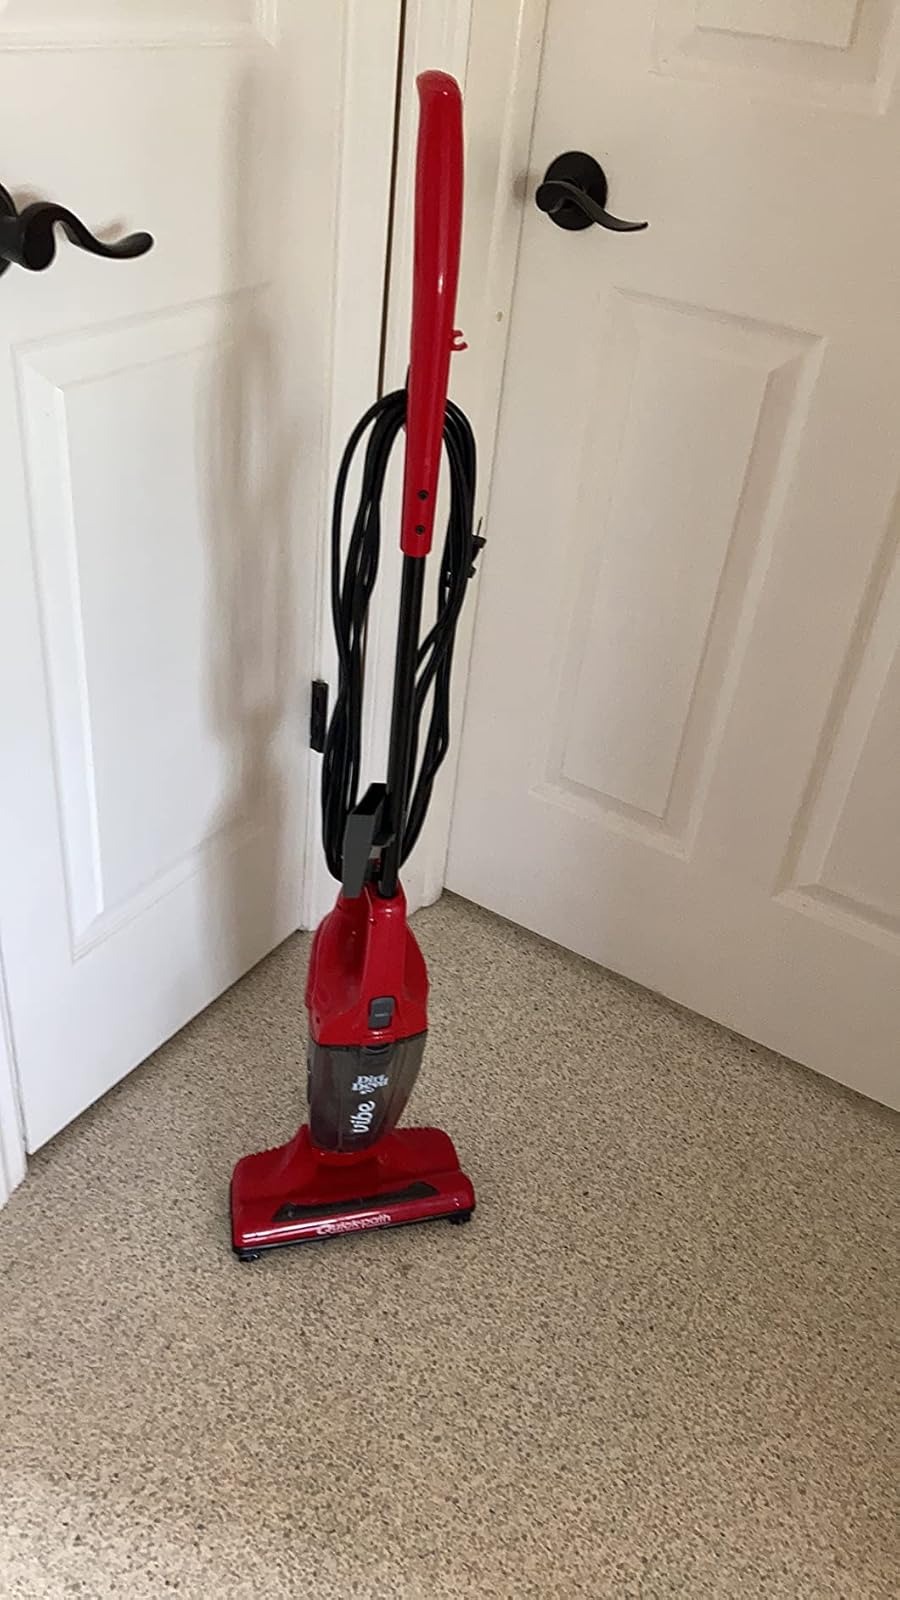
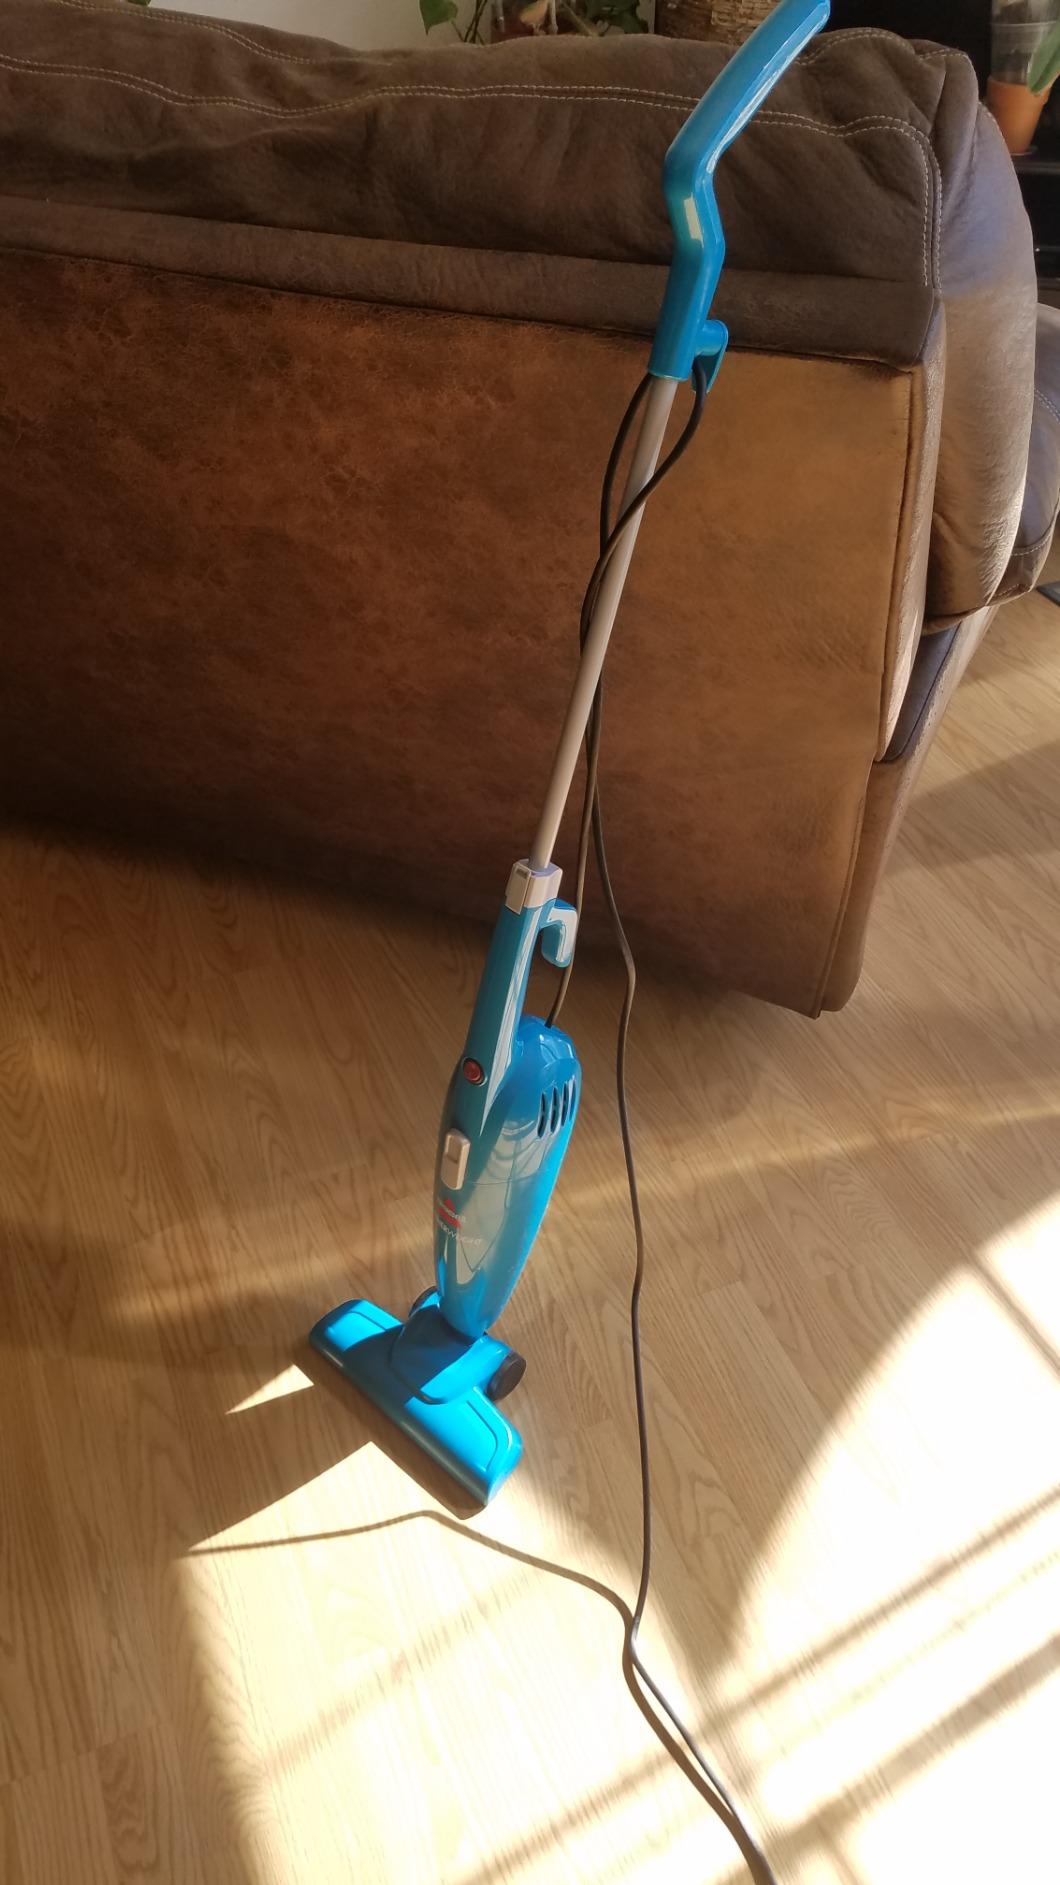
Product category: items_vacuum
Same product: no